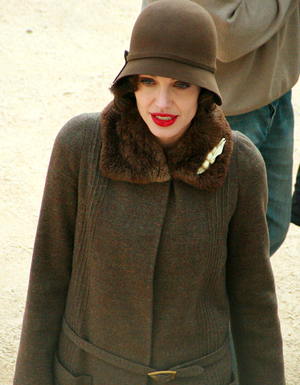
L'Échange est un film américain réalisé par Clint Eastwood et écrit par Joseph Michael Straczynski, sorti en 2008.
Les meurtres du poulailler de Wineville sont une série d'enlèvements et de meurtres de jeunes enfants qui vivaient à Los Angeles ou dans le comté de Riverside, en Californie et commis entre 1926 et 1928 à Wineville, rebaptisée Mira Loma. Le principal coupable est le tueur en série et pédophile Gordon Stewart Northcott ; il a reçu l'assistance de sa mère, Sarah Northcott, et de son jeune neveu, Sanford Clark. Ce dernier est aussi victime de violences et d'abus sexuels commis par son oncle.